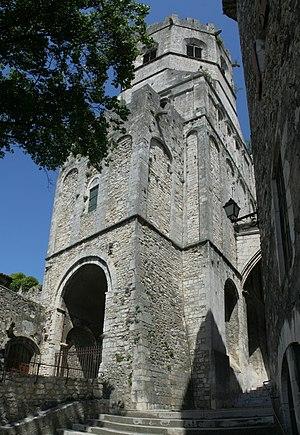
Clocher de la cathédrale de Viviers (Ardèche), classée monument historique. Montage de 4 photos avec Hugin, recadrage avec Gimp
Cet article contient une liste des monuments religieux romans de l'Ardèche.
Le diocèse de Viviers est un diocèse épiscopal de l'Église catholique en France. Son siège est à la cathédrale Saint-Vincent de Viviers.
La cathédrale Saint-Vincent de Viviers est la cathédrale du diocèse catholique de Viviers depuis le IVᵉ siècle. Elle est située à Viviers, dans le département de l'Ardèche, en France.